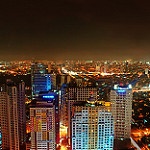
Label: buildings